Kasha (folklore)

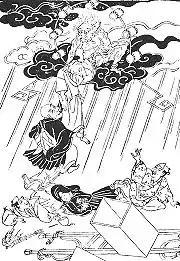
"Concerning How in the Manor of Ueda, Echigo, at the Time of Funeral, a Lightning Cloud Comes and Steals Corpses" from the "Kiizō Danshū" (奇異雑談集), author unknown

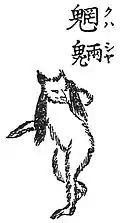
"Kuhashiya" (魍魎) from the "Bōsō Manroku" (茅窓漫録) by Chihara Kyosai

Things of the same kind as kasha, or things thought of as a different name for kasha, are as follows.